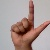
The image shows a hand gesture representing the letter 'L' in Indian Sign Language.